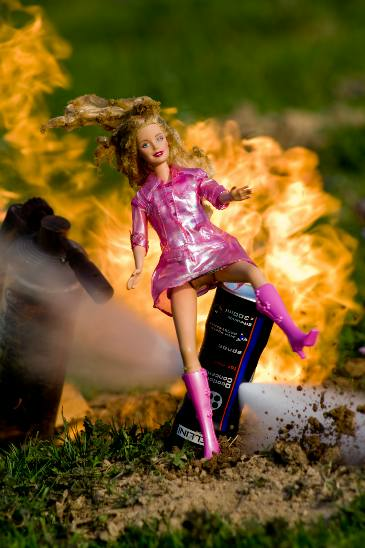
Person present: No